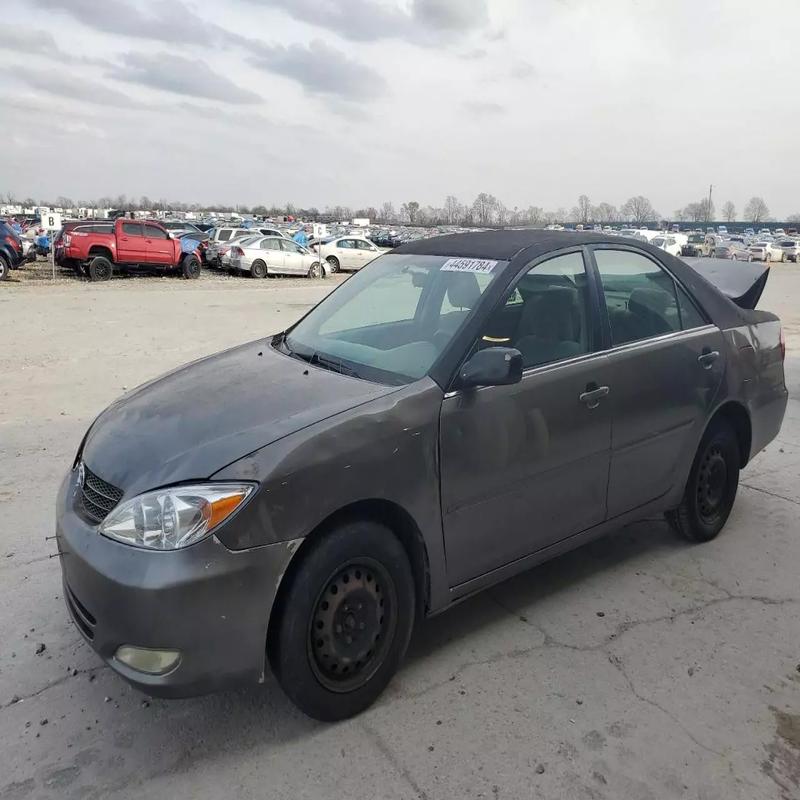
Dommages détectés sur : pare-choc avant, aile avant gauche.
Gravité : mineur